Foxley Wood

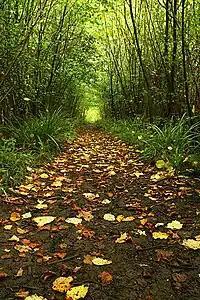
Woodland pathway at Foxley Wood

Foxley Wood is a nature reserve in Foxley, Norfolk, England, the largest ancient woodland and coppice in Norfolk. The Norfolk Wildlife Trust, which manages this reserve, bought it in 1998. It is in size. It is a Site of Special Scientific Interest, a Nature Conservation Review site, Grade 2, and a National Nature Reserve.